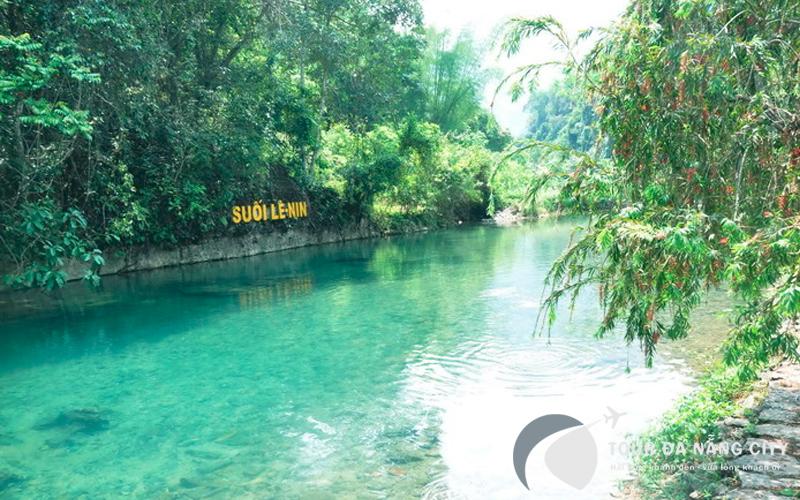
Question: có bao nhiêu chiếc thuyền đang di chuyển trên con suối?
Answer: không có chiếc thuyền nào